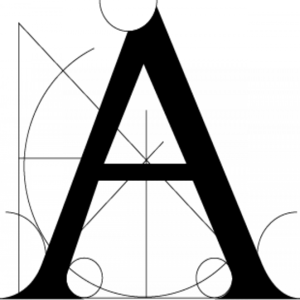
L’Academia de las artes y las ciencias cinematográficas de España est une académie espagnole de cinéma fondée en 1986 décernant chaque année les Goyas, l'équivalent pour le cinéma espagnol des César du cinéma : il s'agit de la récompense cinématographique la plus importante d'Espagne.